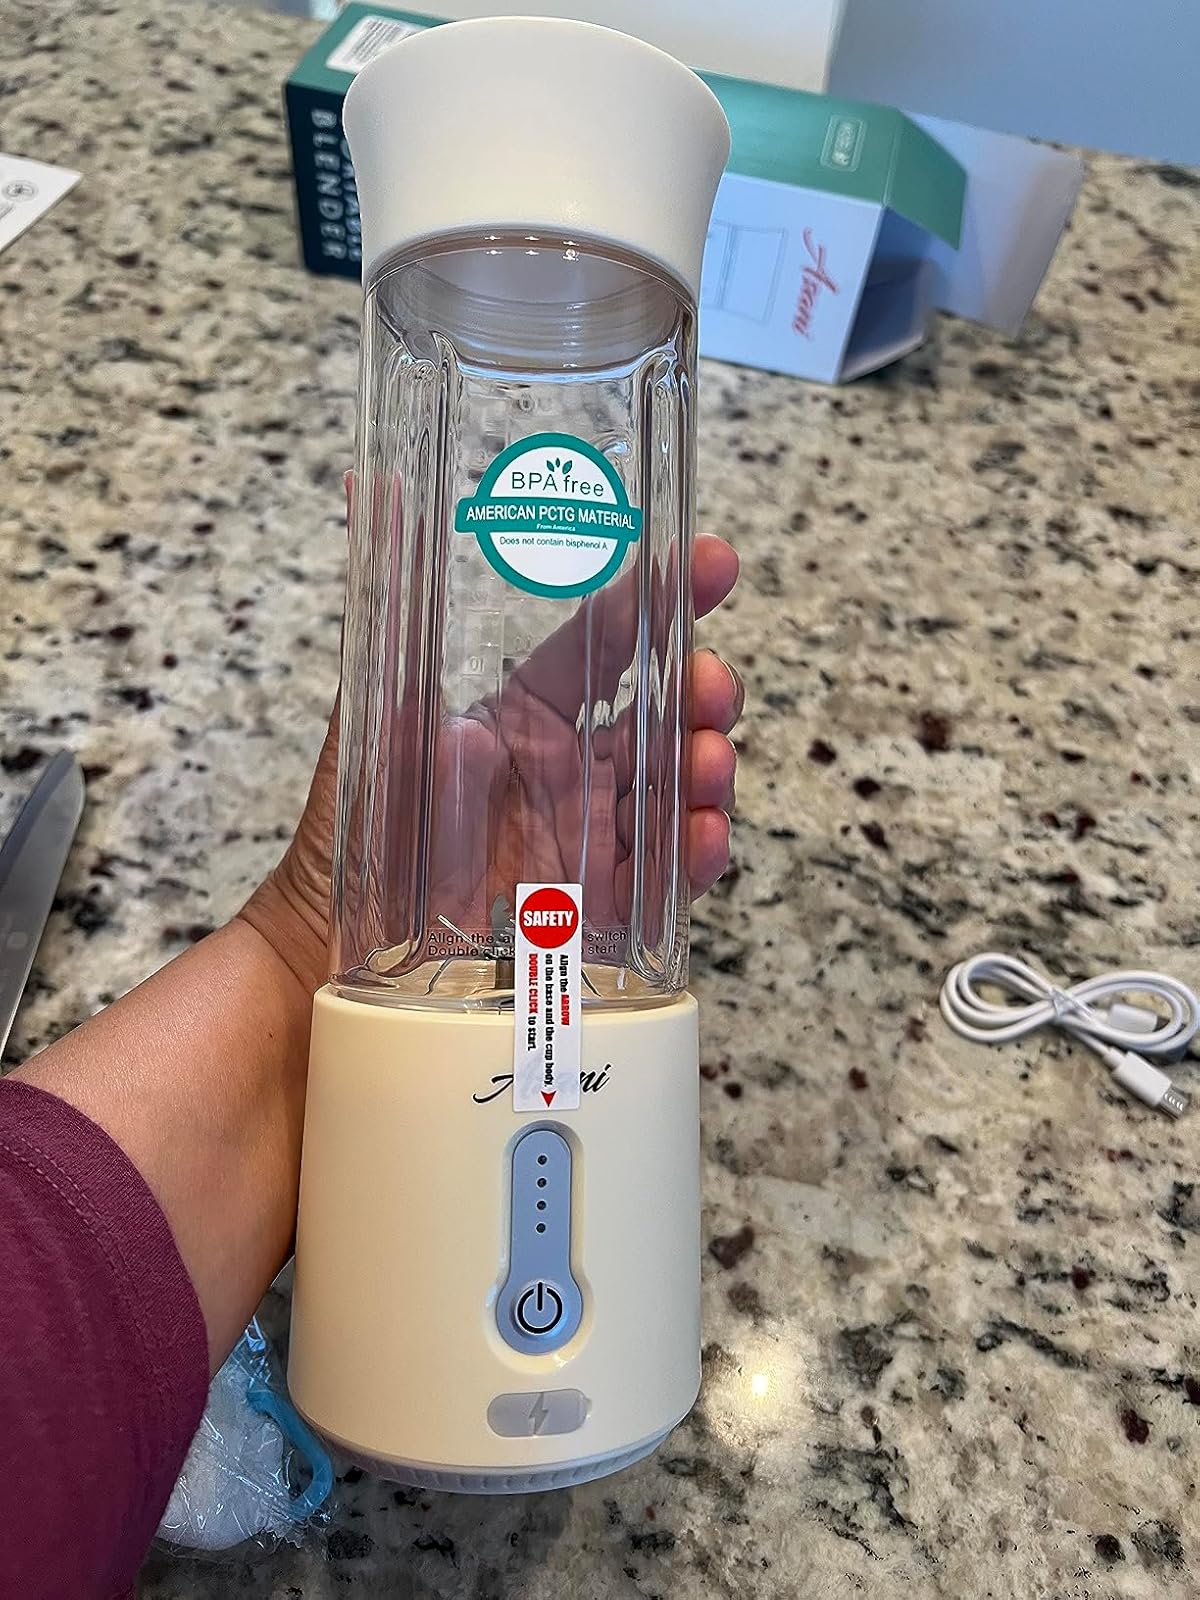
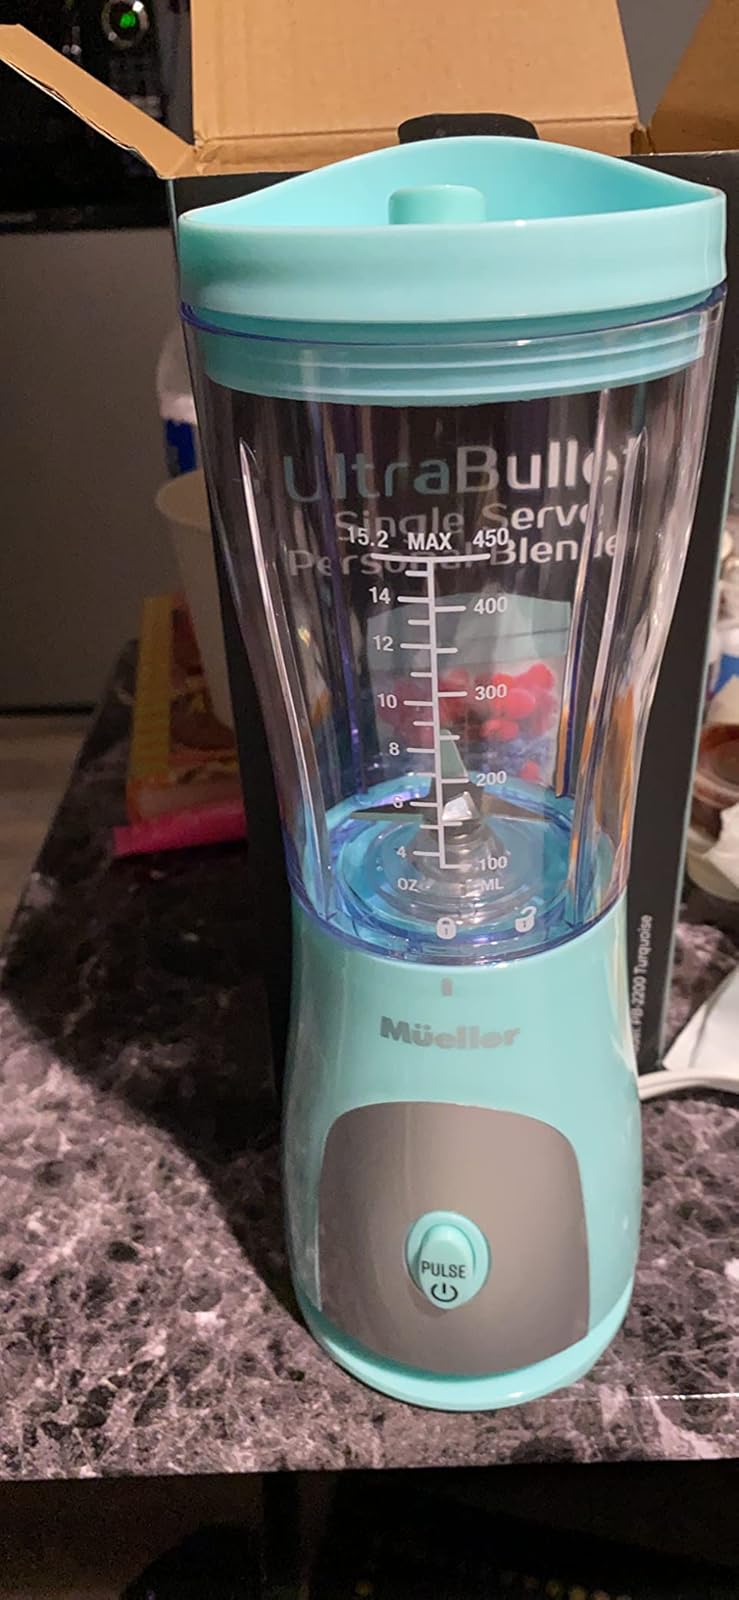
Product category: items_blender
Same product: no